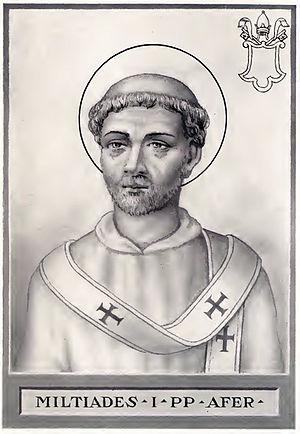
Miltiade ou Melchiade, mort à Rome le 10 ou 11 janvier 314, est un évêque de Rome qui accède à l'épiscopat vraisemblablement le 2 juillet de l'année 310 ou 311.